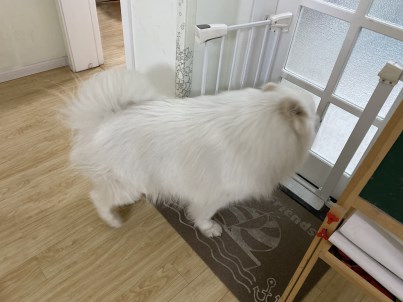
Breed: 2192-n000088-Samoyed